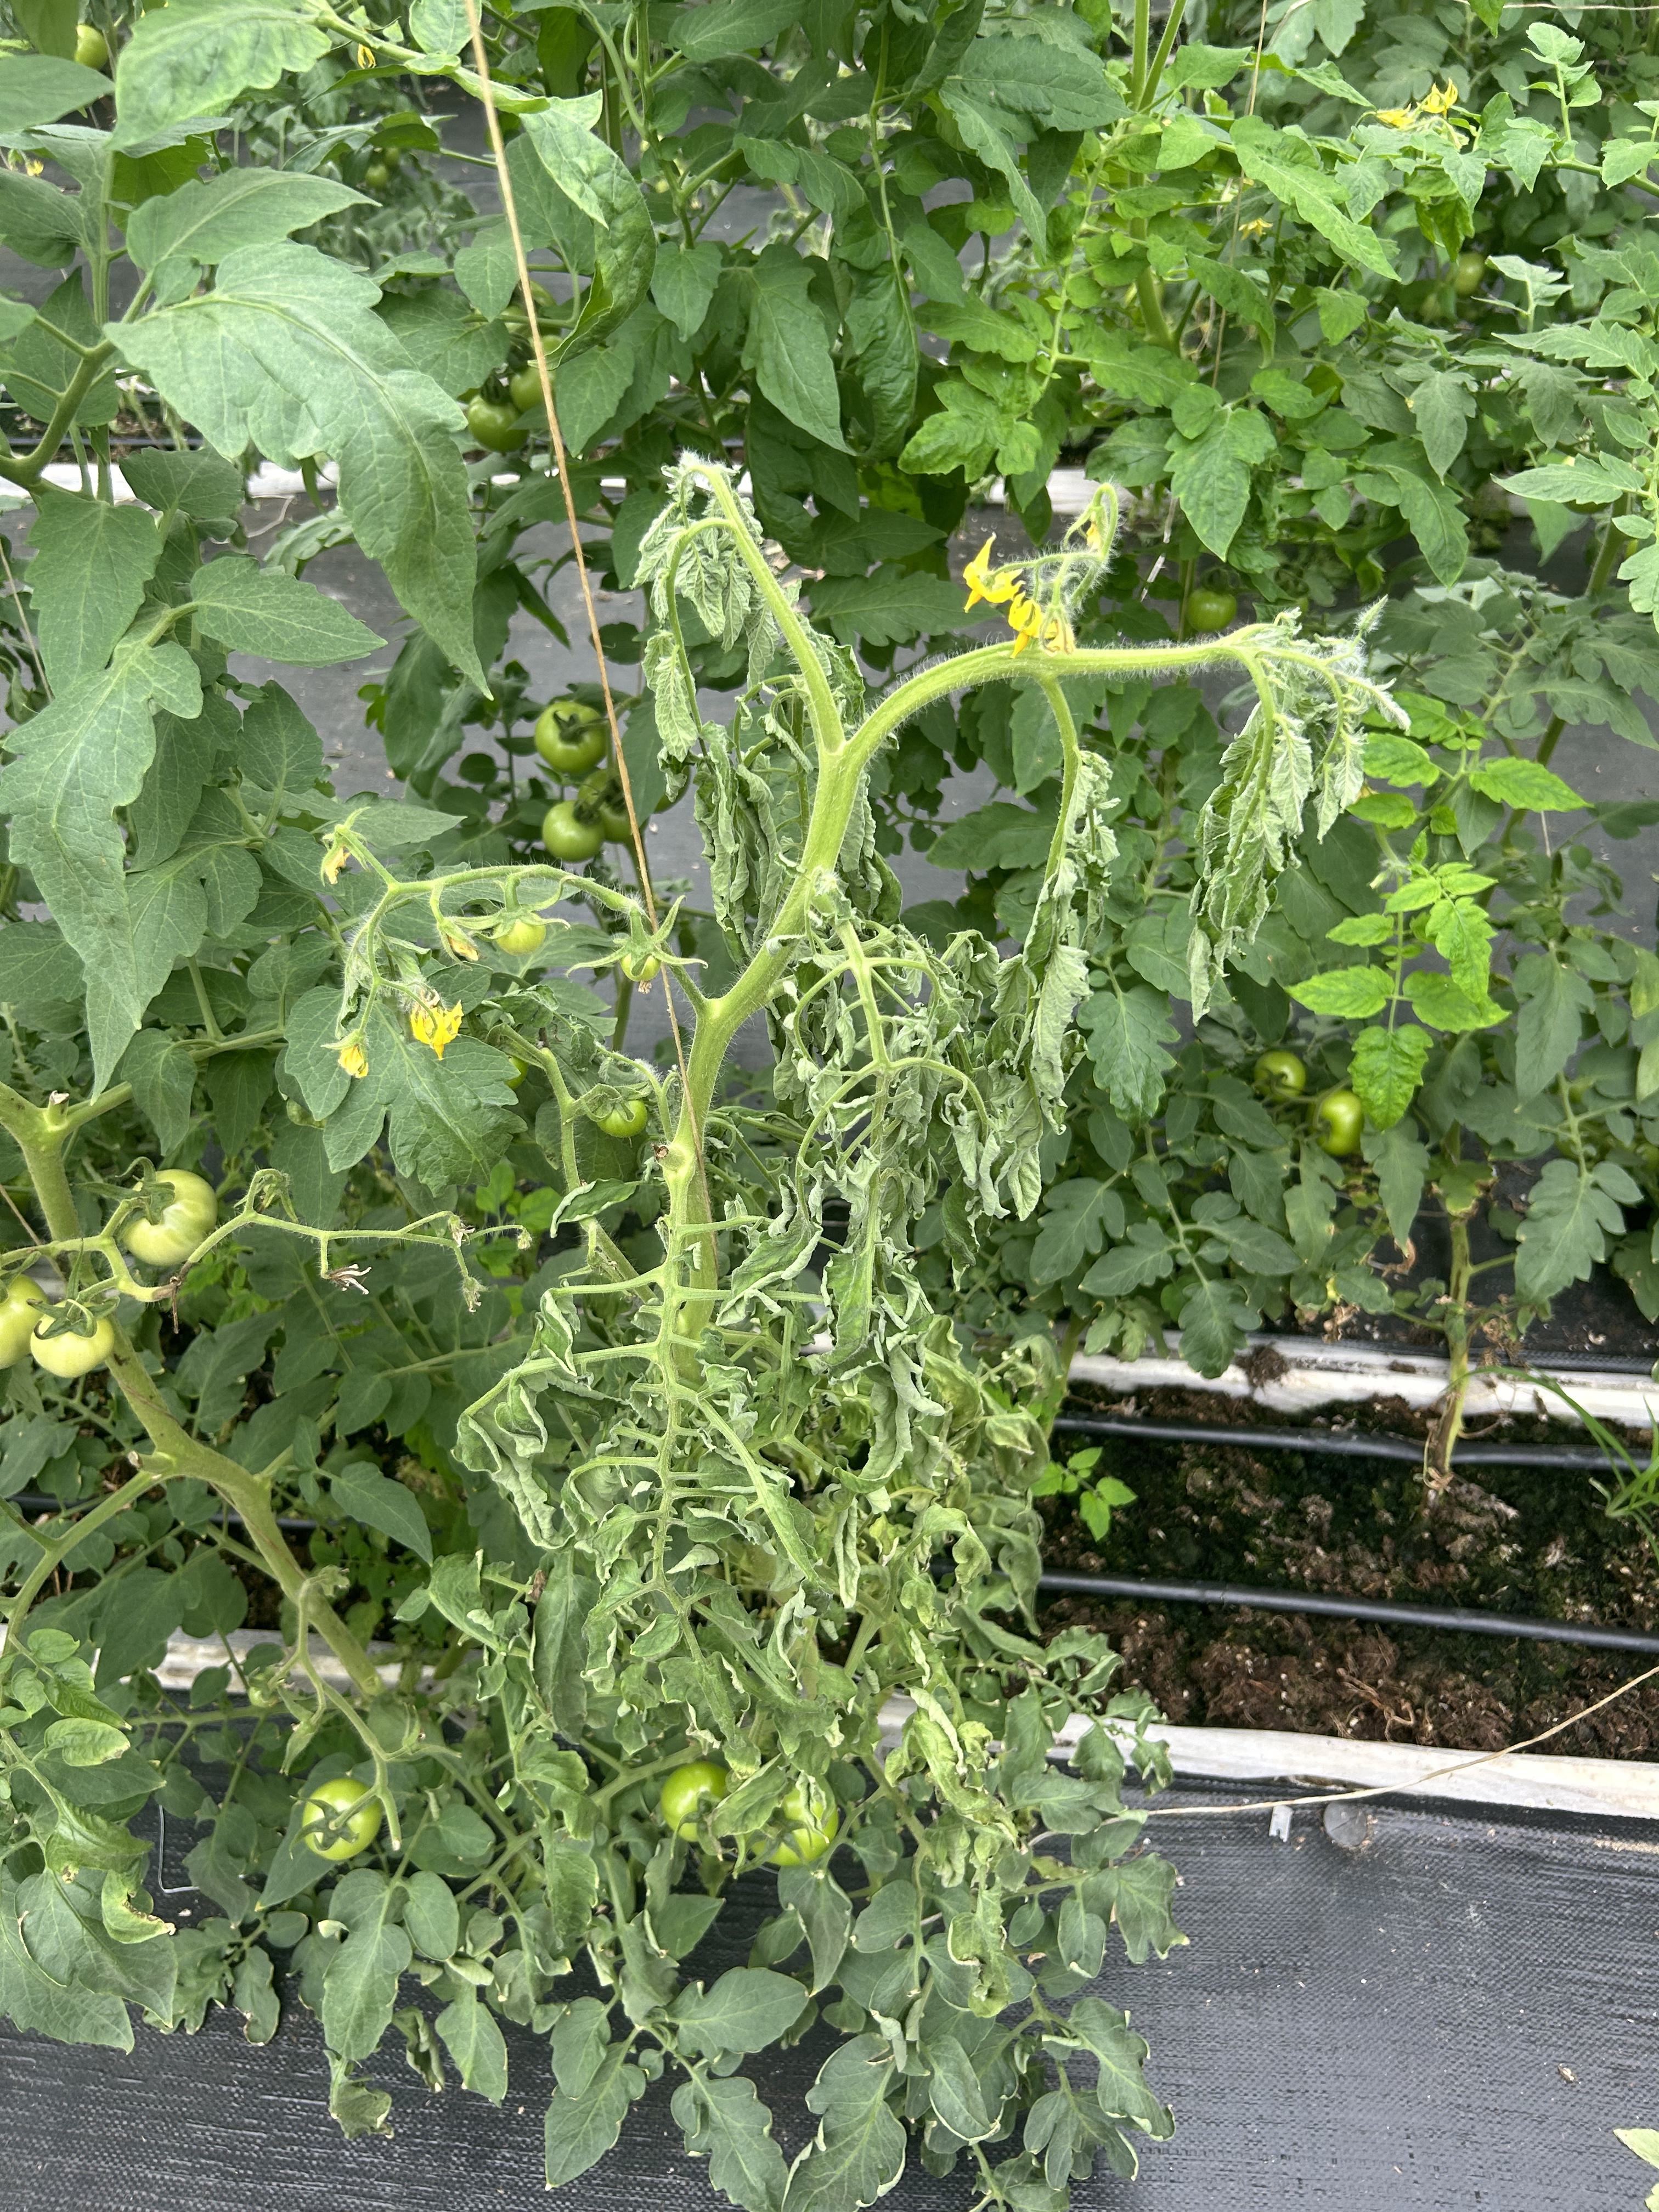
Disease: Wilt